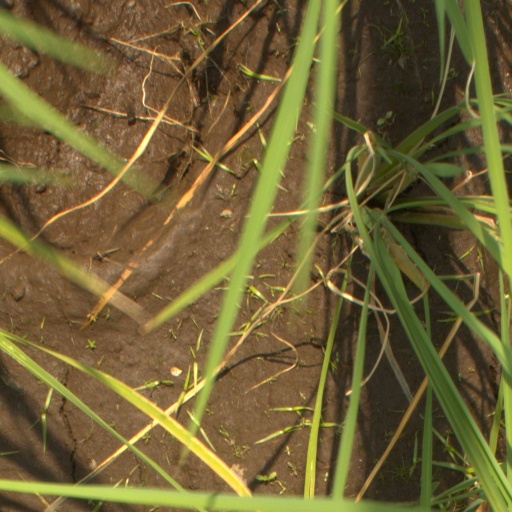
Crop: rice